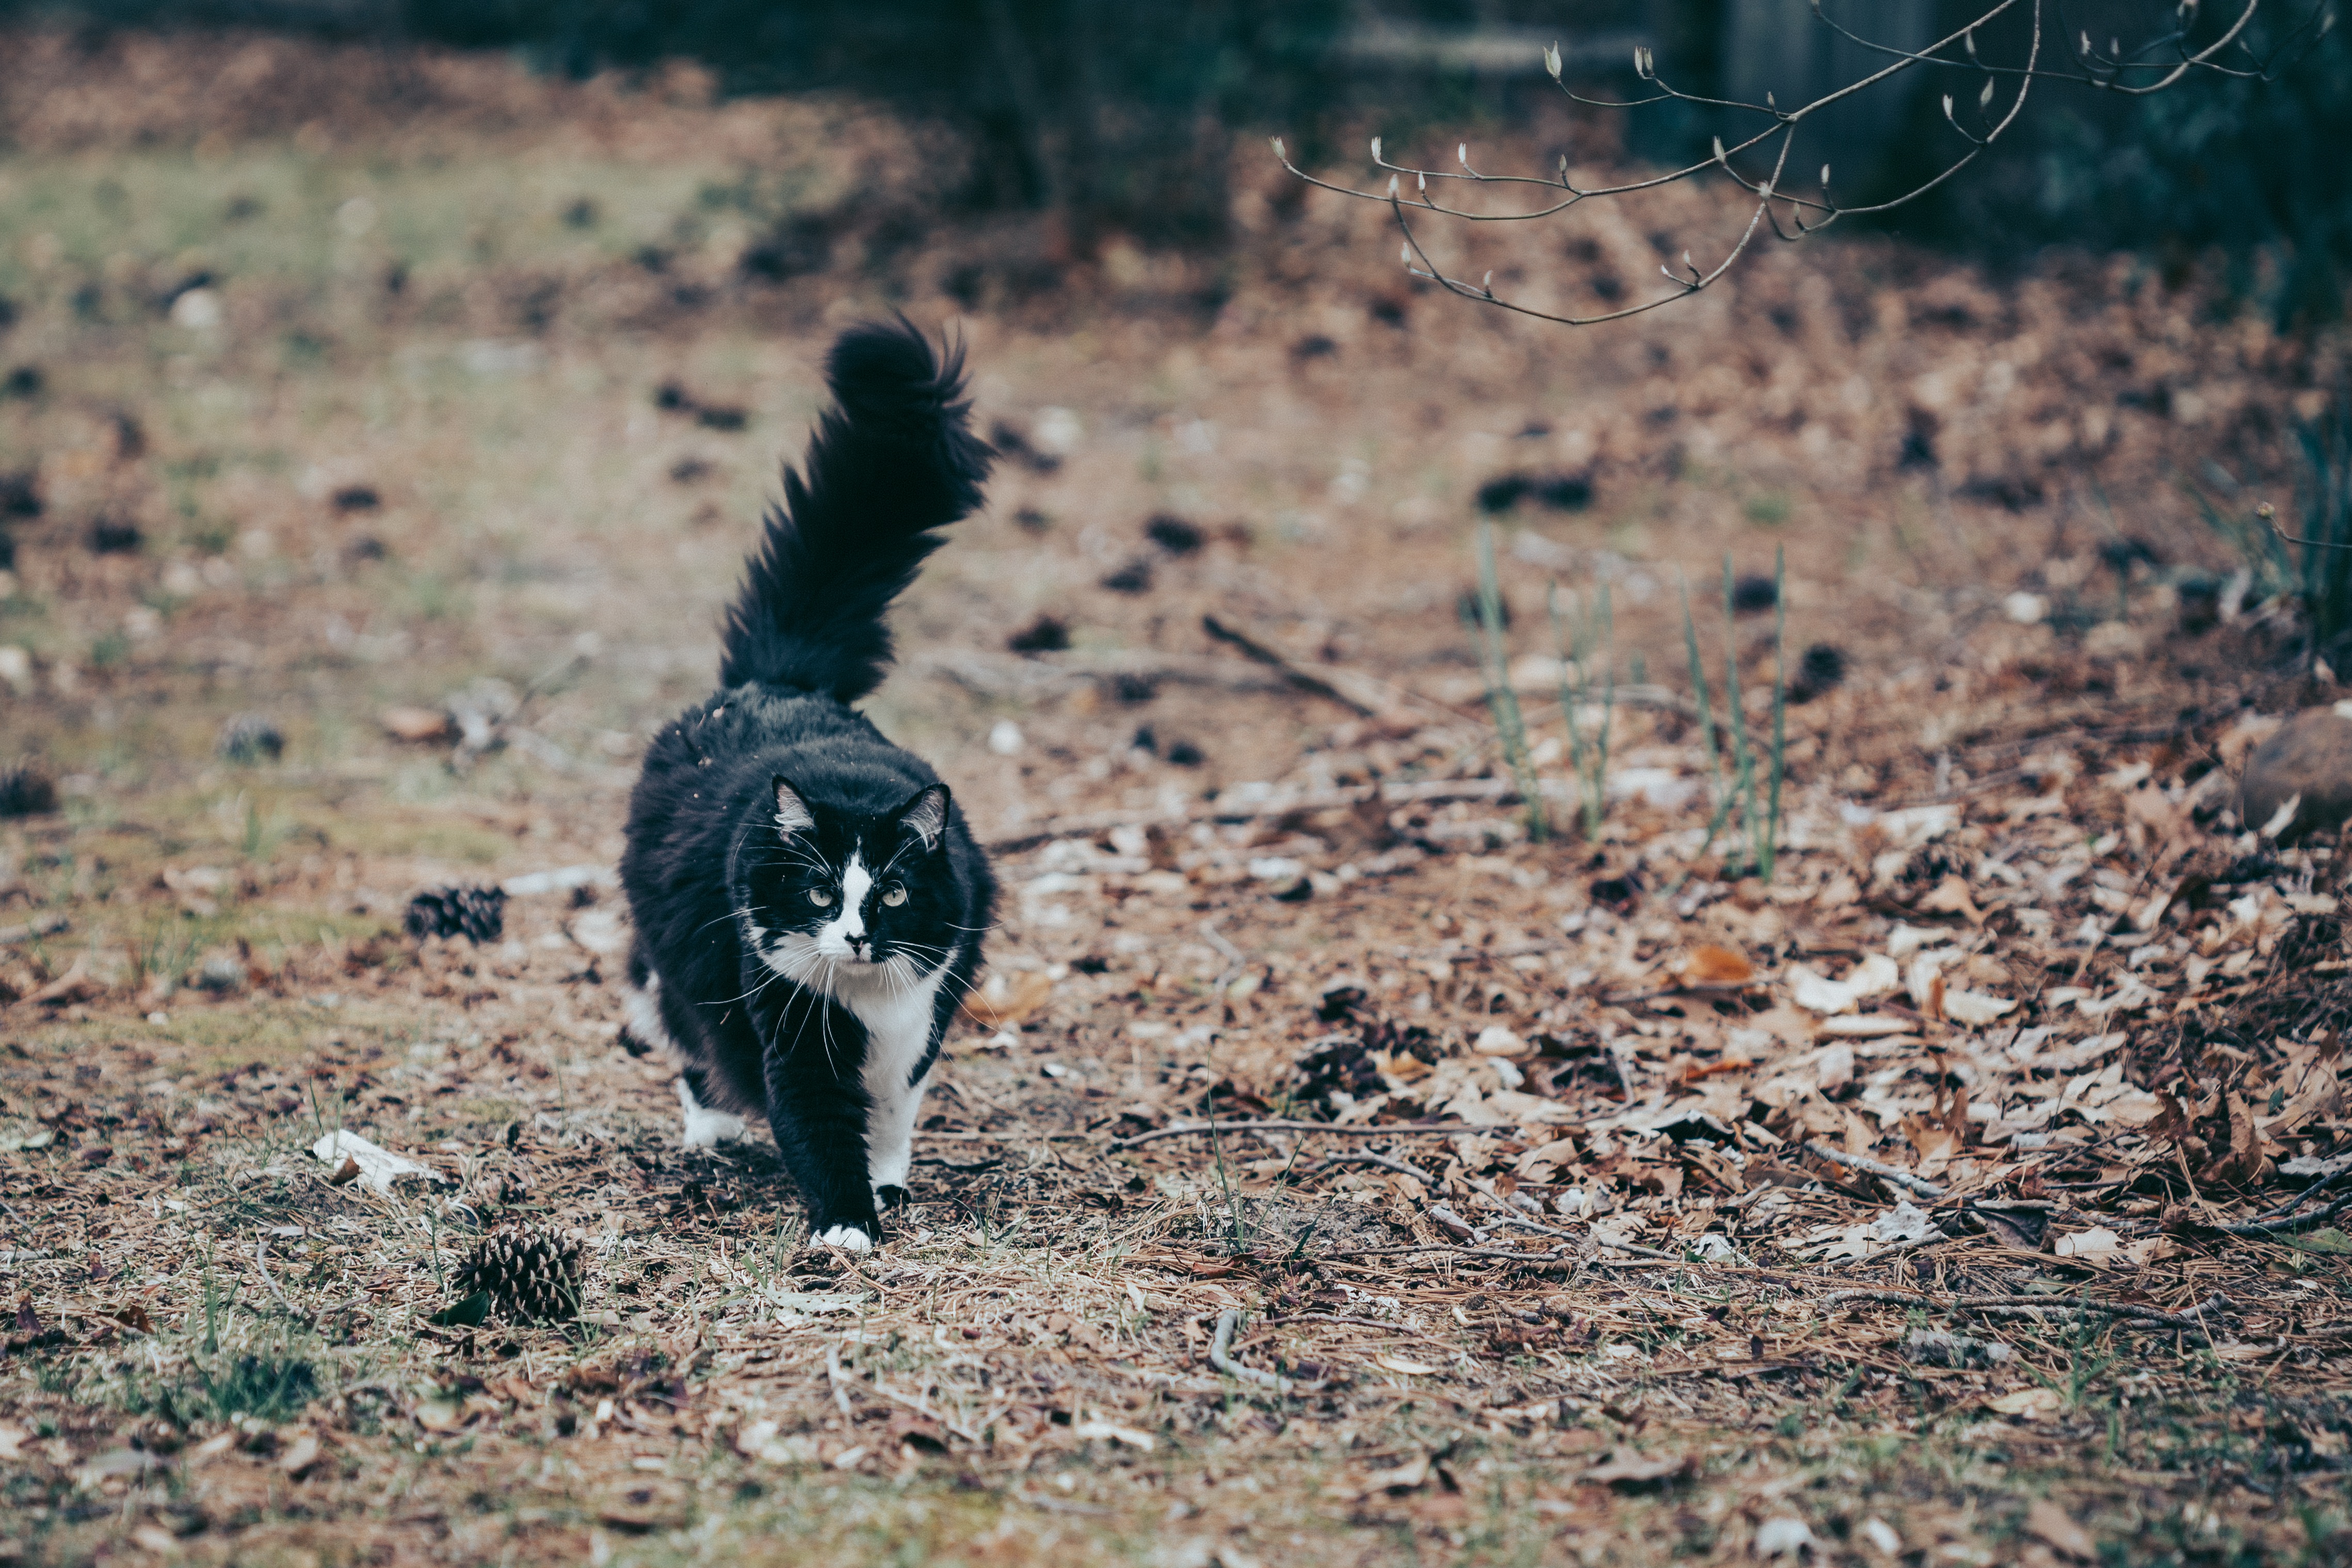
nature, outdoor, bird, animal, wildlife, pet, cat, feline, black, fauna, tuxedo, face, kitty, furry, domestic